Saint Sarkis Monastery of Gag

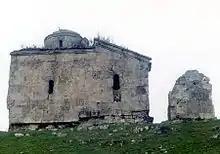
Saint Sarkis Monastery of Gag

Saint Sarkis Monastery of Gag ("Gaga Surp Sarkis Vank") is a ruined, medieval Armenian Apostolic monastery in the Qazakh Rayon of the Republic of Azerbaijan. It is located about 500 metres to the east of the present-day border of Armenia, and four kilometres west of the village of Dash Salakhly. The monastery is built at the top of Gag Mountain, at an altitude of 922 metres above sea level and 420 metres from the foot of the mountain.